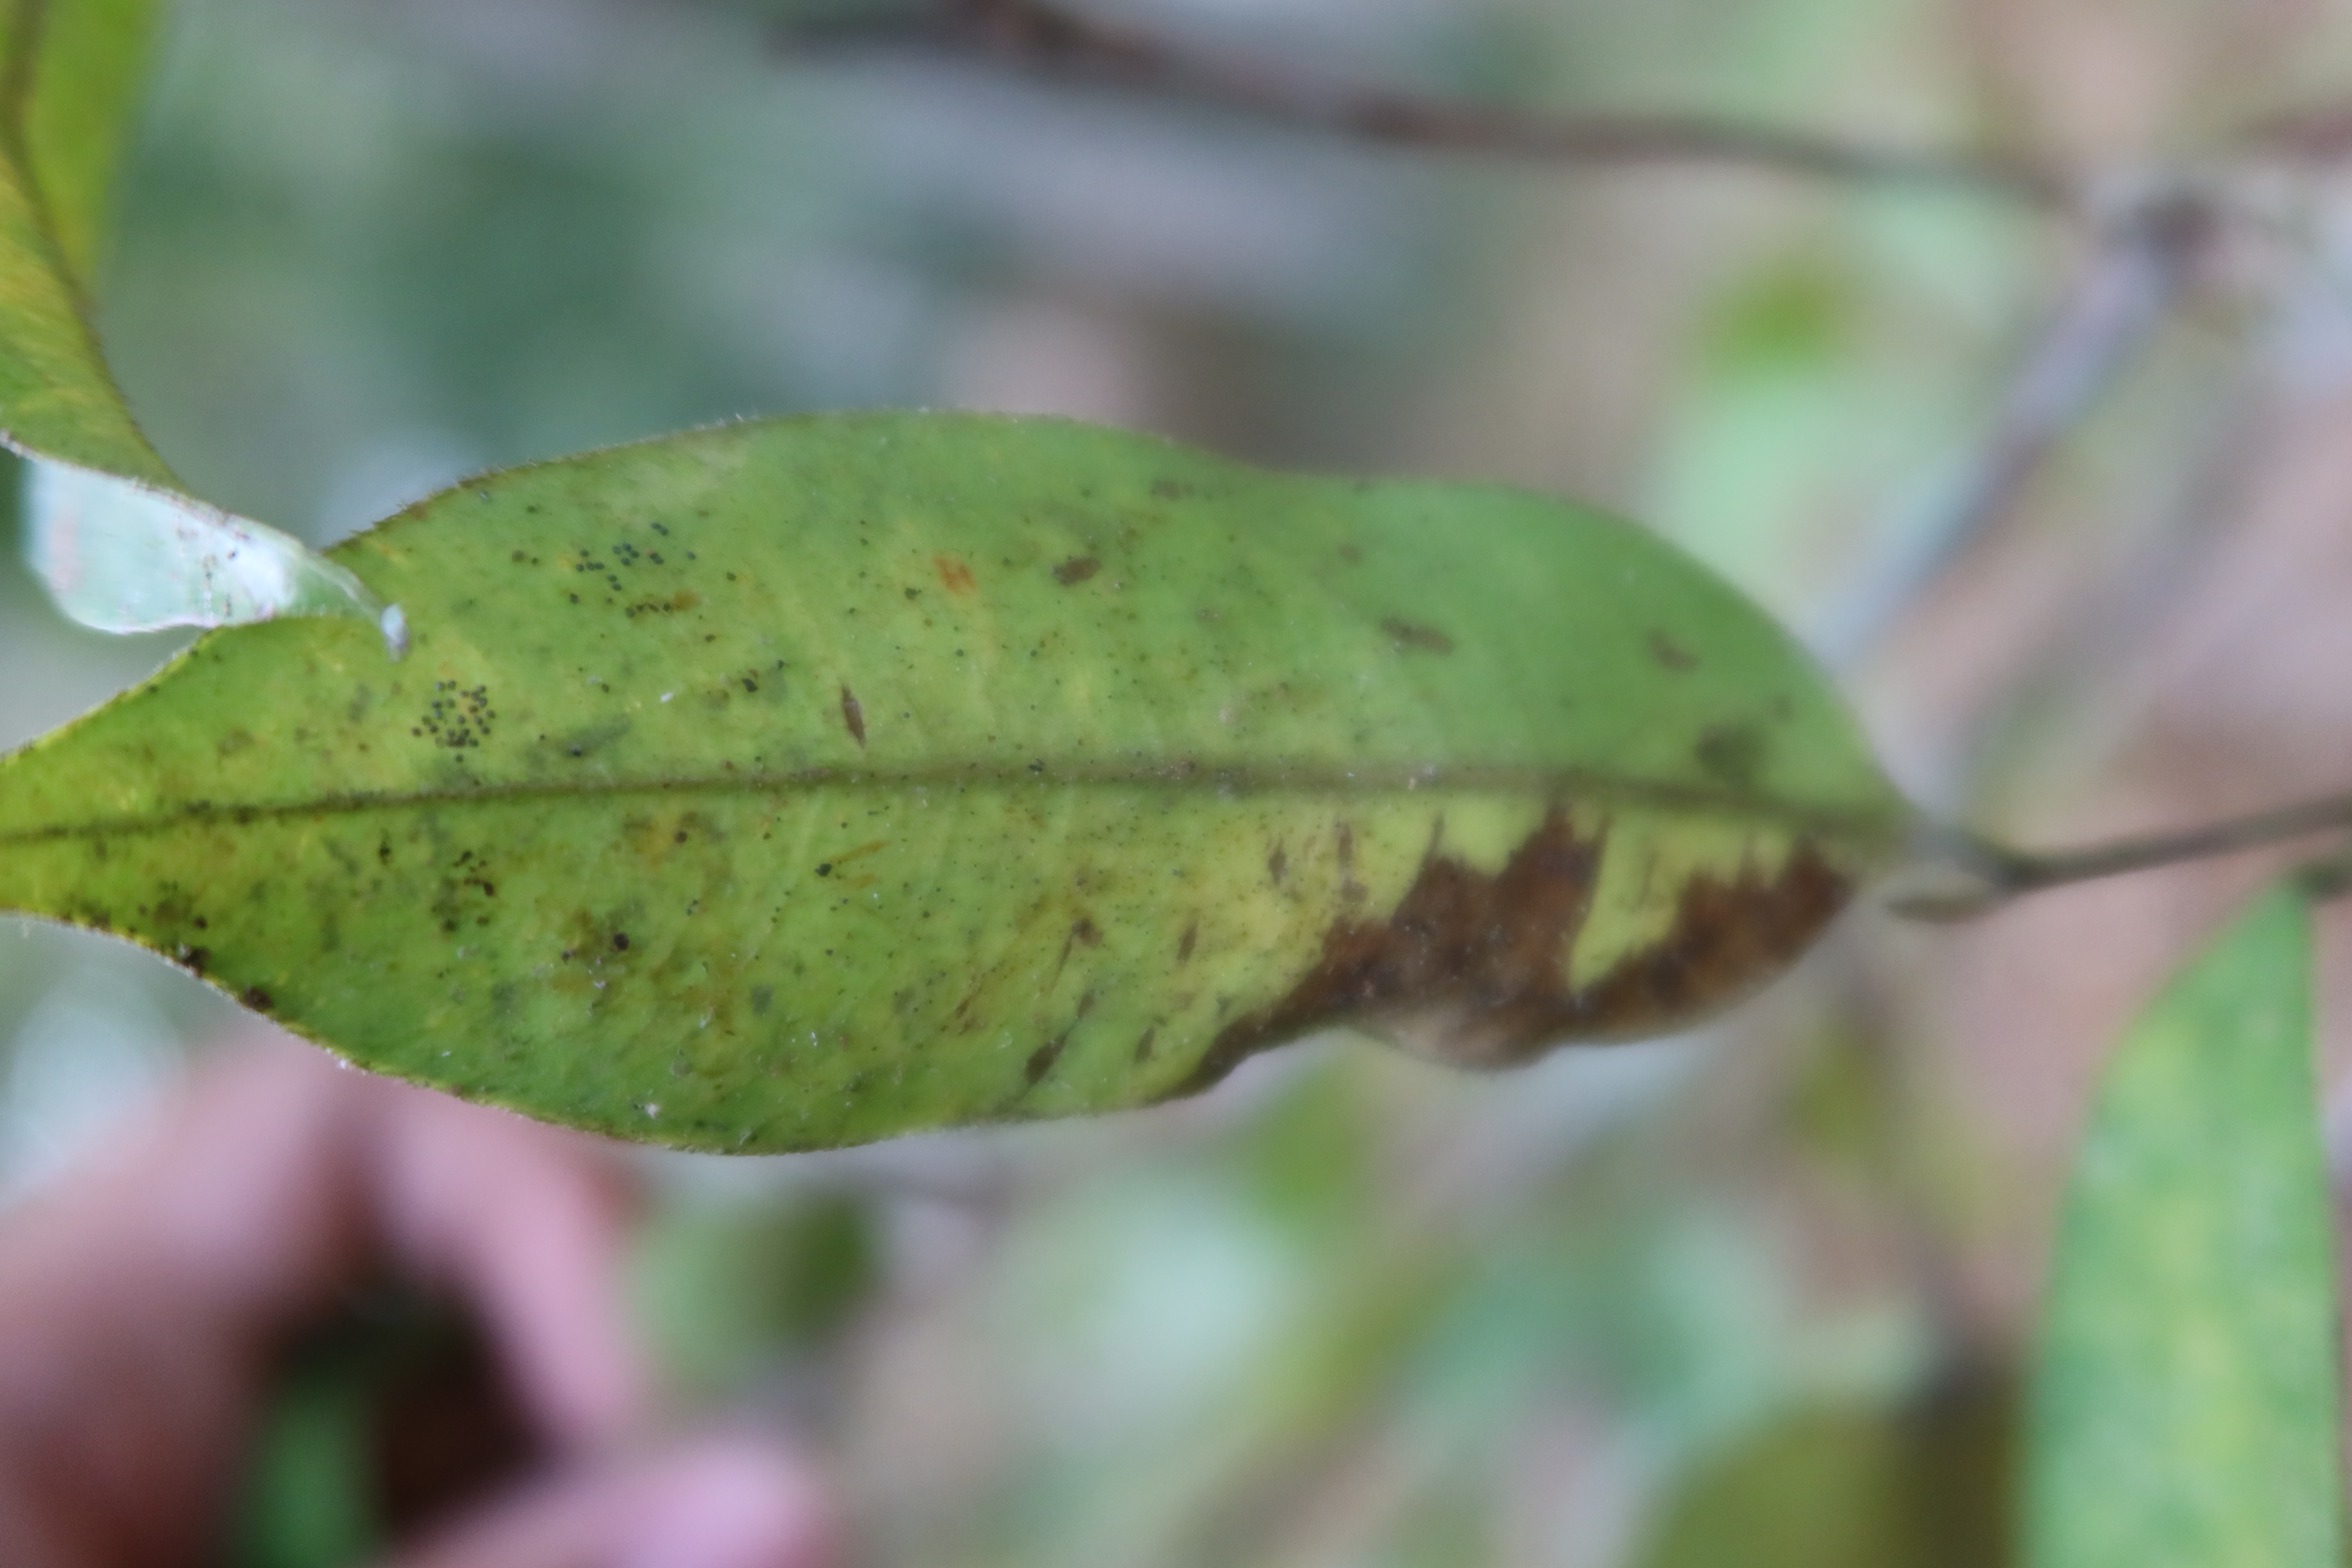
Label: Anthracnose